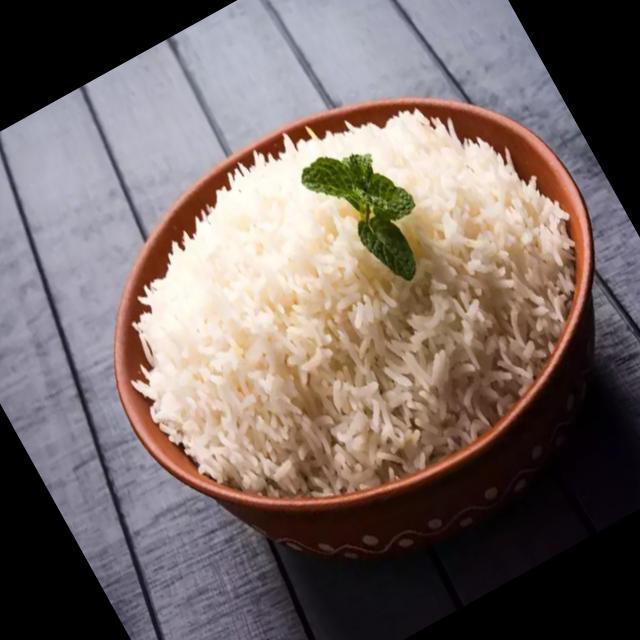
Dish: white_rice